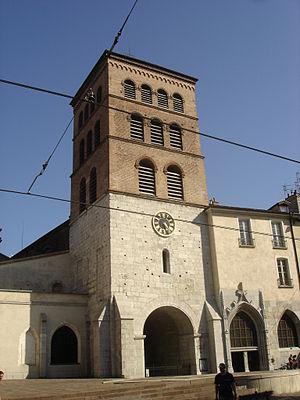
Cathédrale Notre-Dame à Grenoble.